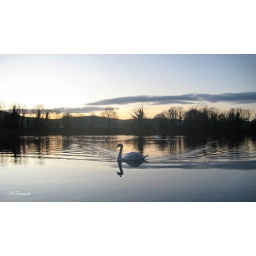
There where loads of little tiny apples in the water for some reason and no apple tree.